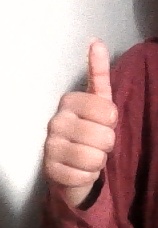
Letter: aleff